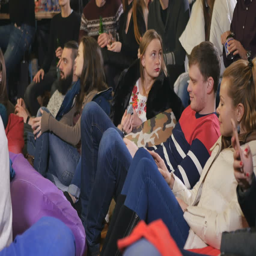
people sit down on the pillow on the floor and watching stand - up show